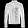
Label: Coat